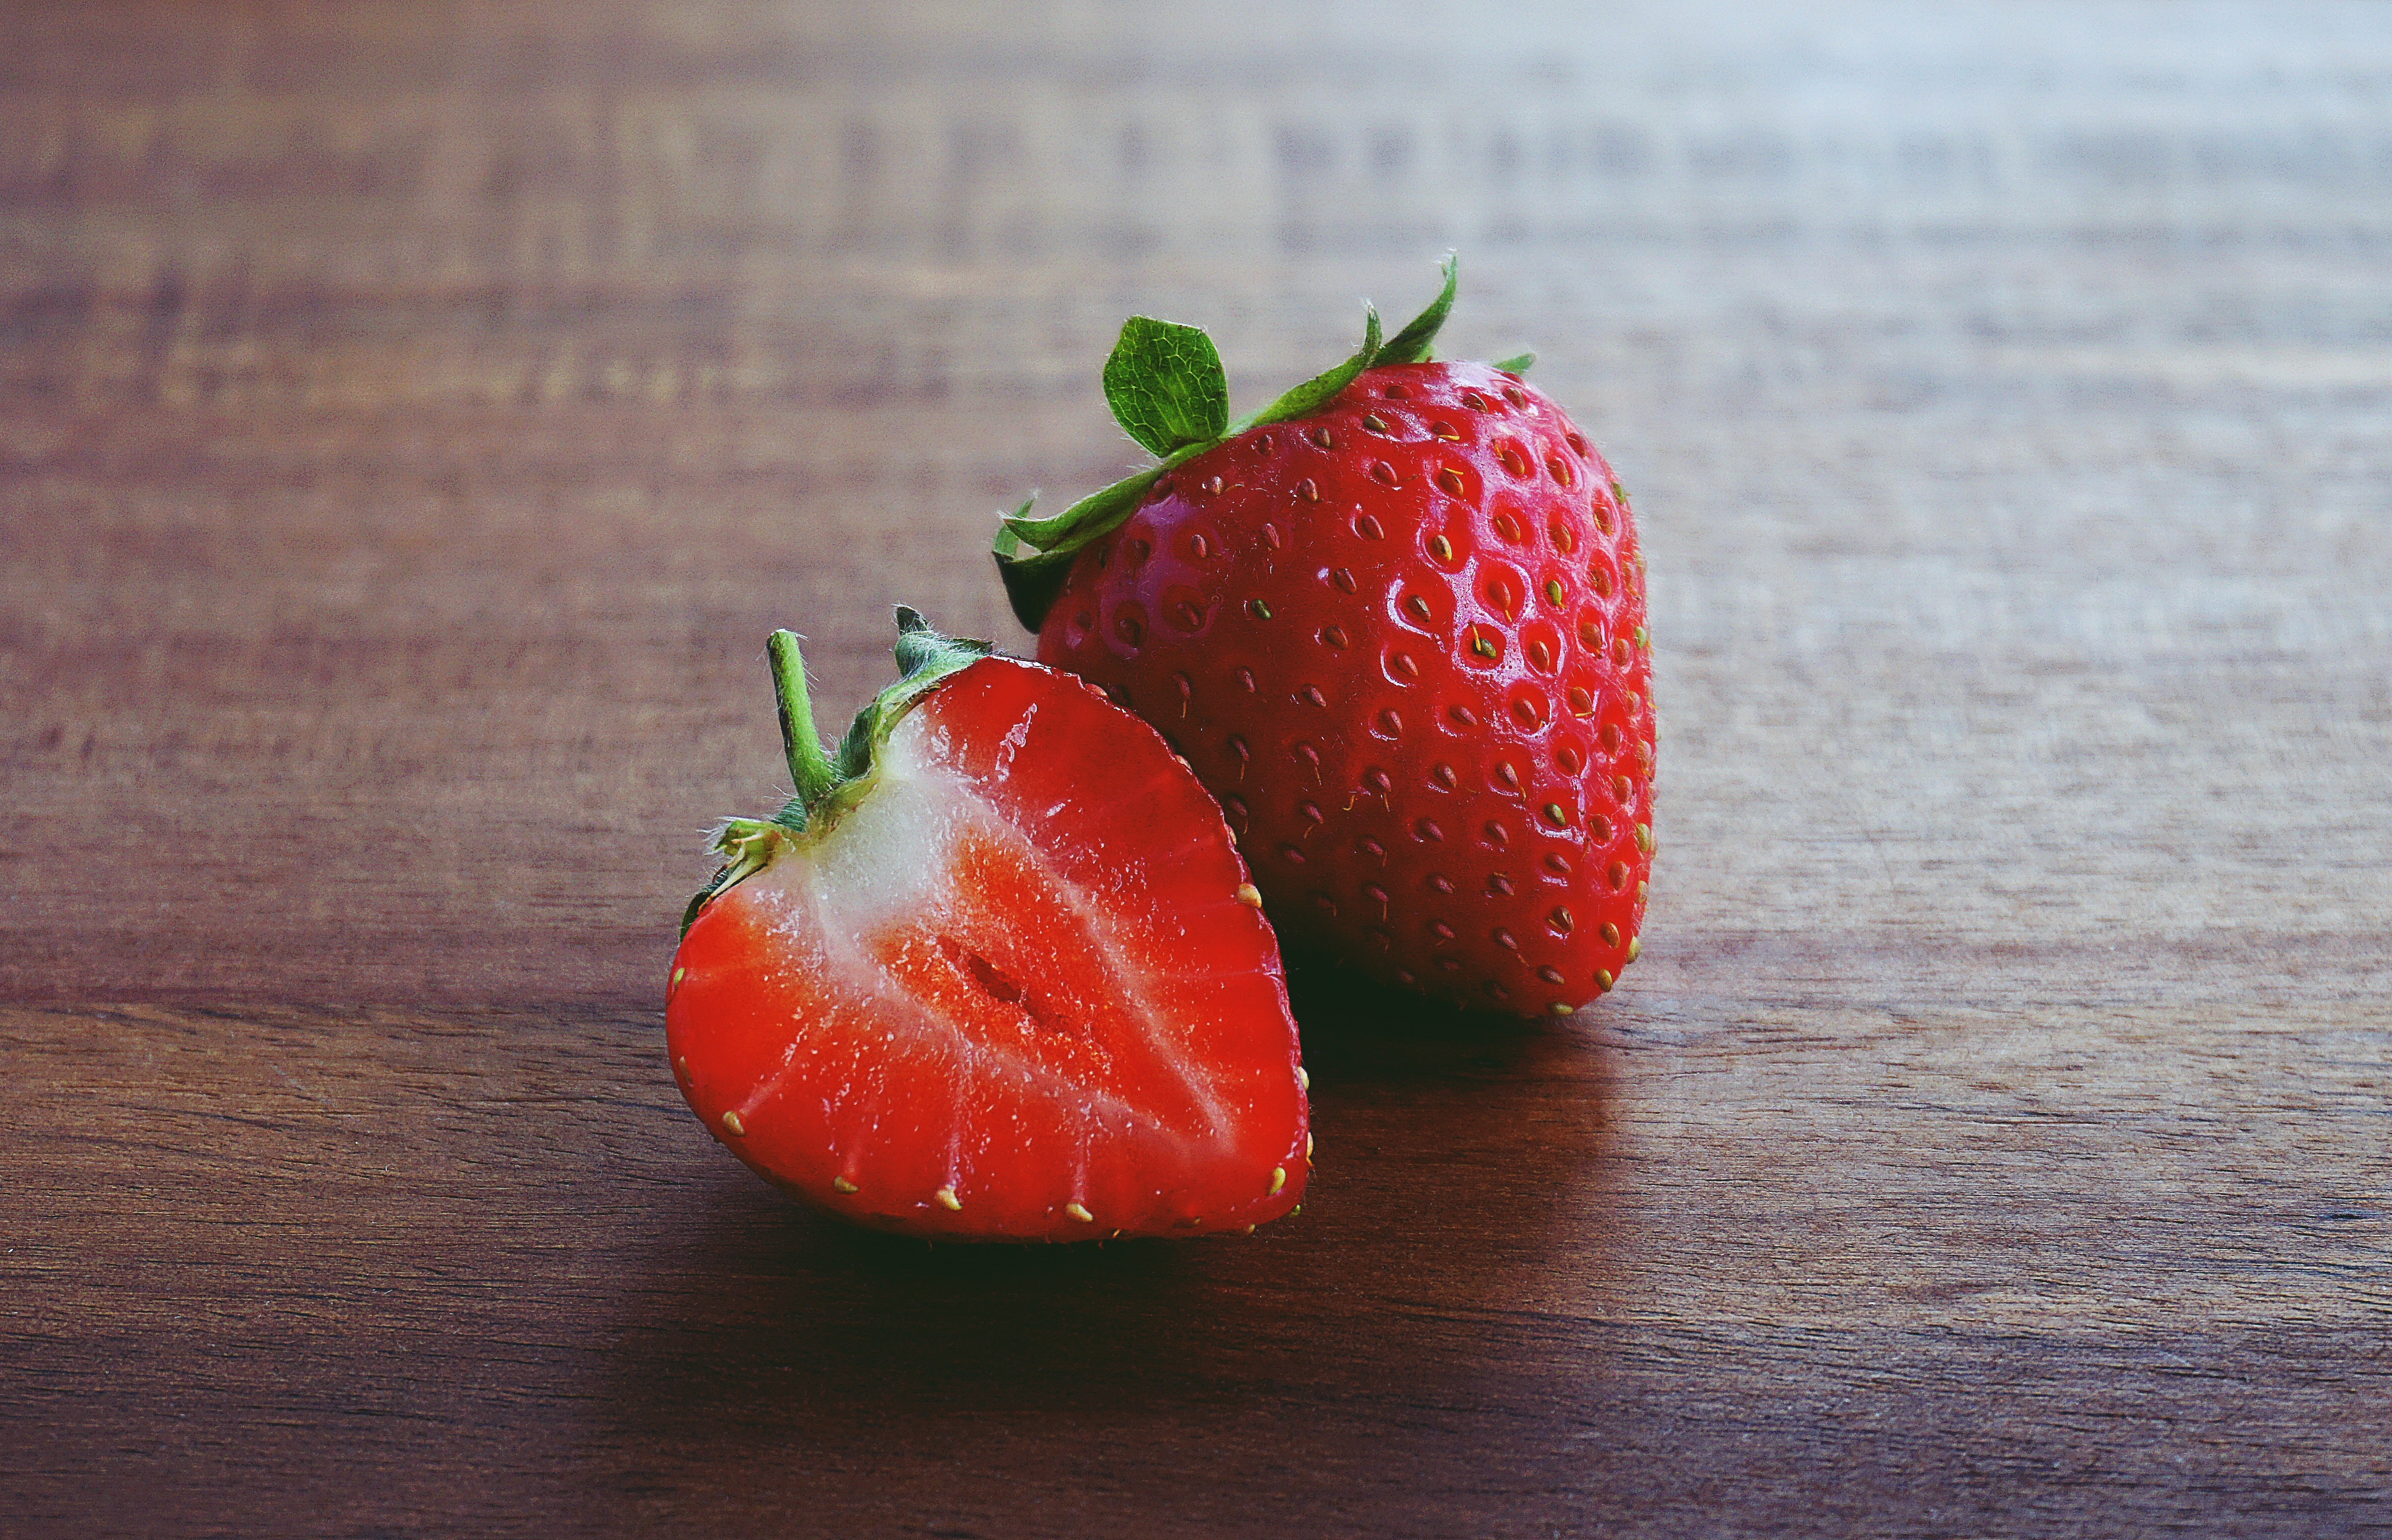
strawberry, strawberries, natural foods, food, fruit, red, accessory fruit, sweetness, plant, berry, frutti di bosco, still life photography, seedless fruit, still life, produce, photography, superfood, Superfruit